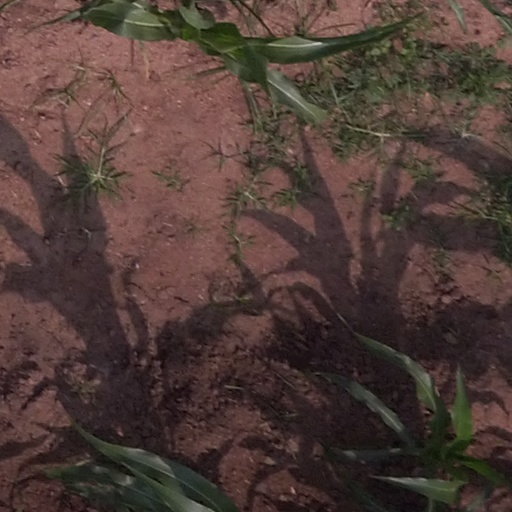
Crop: maize; corn